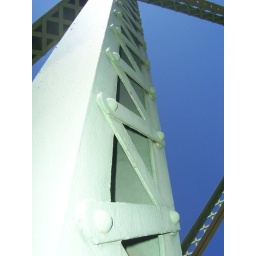
cwd 653- zig zagsI never knew the bridge by my house had so many zig zags. Very cool.